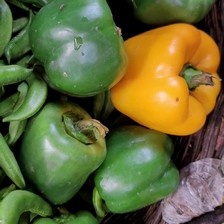
Label: capsicum